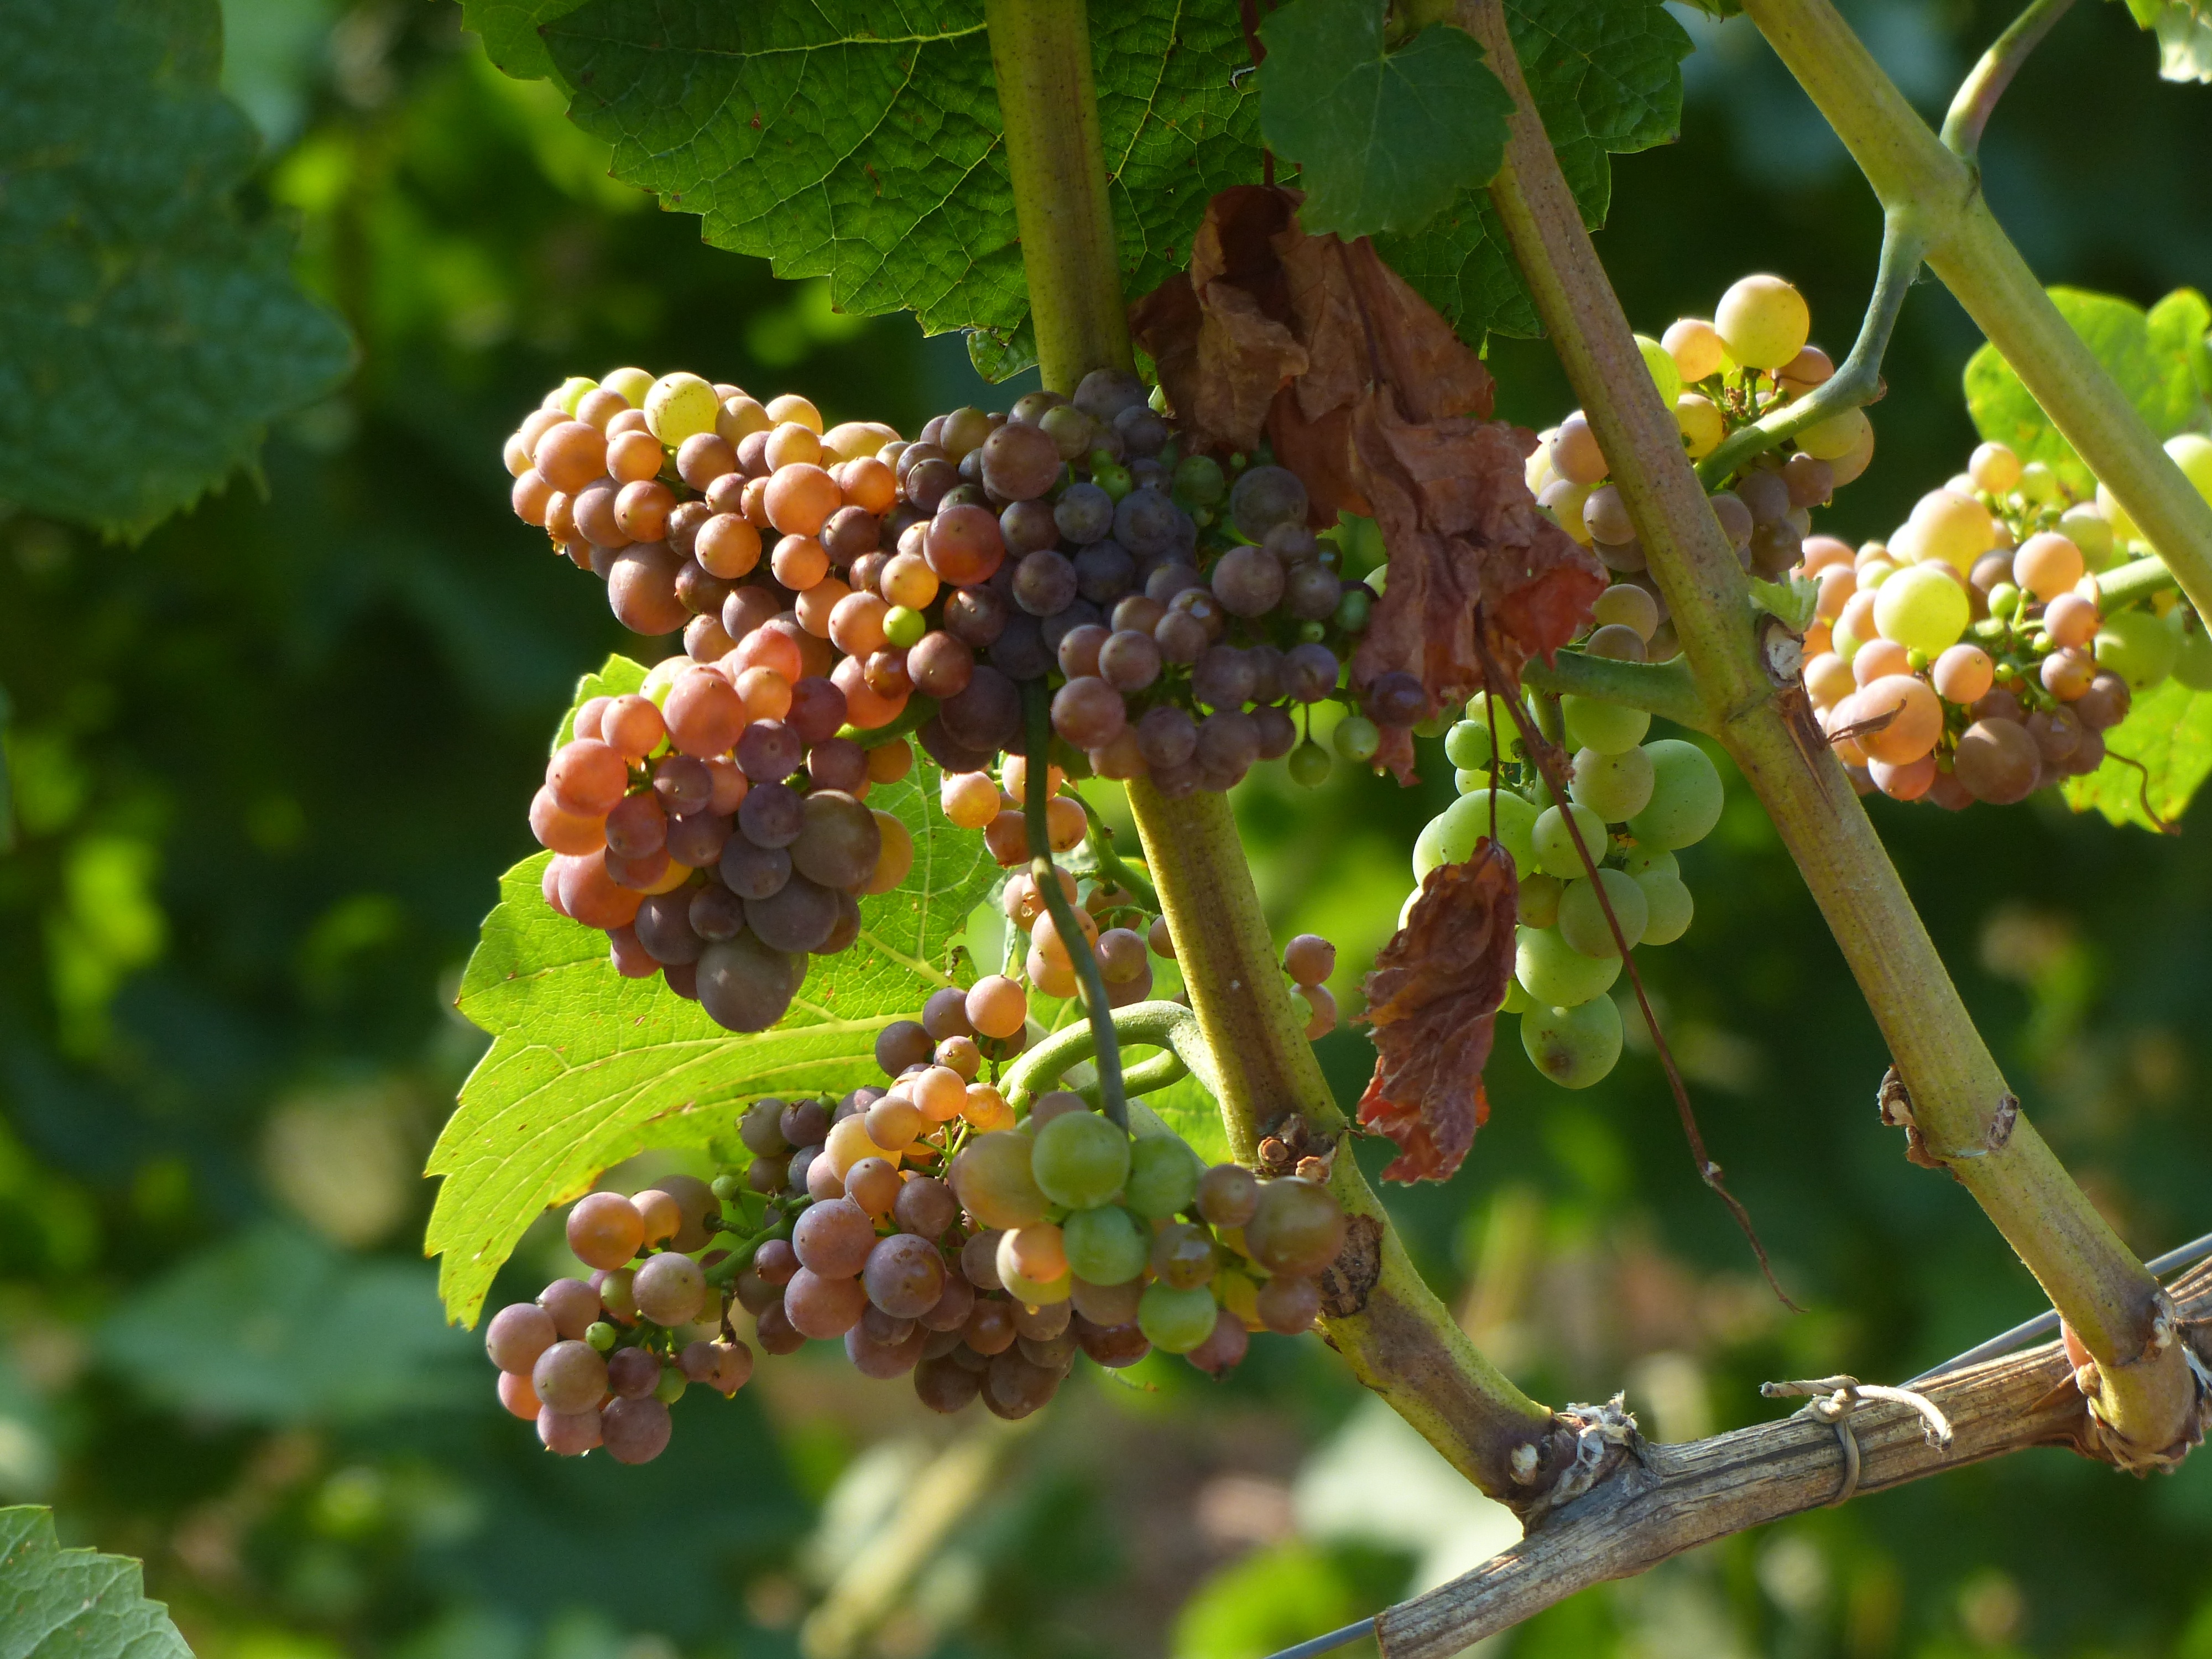
tree, branch, plant, grape, vine, vineyard, fruit, berry, flower, food, produce, agriculture, shrub, grapes, flowering plant, vitis, land plant, grapevine family